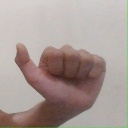
अक्षर: त